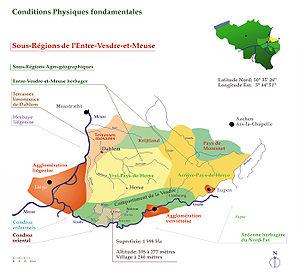
Entre Vesdre et Meuse
Le pays de Herve ou plateau de Herve est une région naturelle de Belgique située dans l'Entre-Vesdre-et-Meuse, en province de Liège, typique par son bocage ancien.
L'Entre-Vesdre-et-Meuse est une région naturelle de Belgique, limitée au sud par la Vesdre et à l'ouest par la Meuse. Elle forme un triangle entre les villes d'Aix-la Chapelle, Maastricht et Liège.
À Olne, commune rurale sur les contreforts du Pays de Herve, avec moins de 200 hectares de bois sur 2 000 hectares de la superficie totale, le paysage dominant est essentiellement agraire. Mais l'extension des deux grandes agglomérations, Liège et Verviers dans une moindre mesure vont sérieusement dégrader le bocage. L'urbanisation du nord-ouest de la commune est définitive.